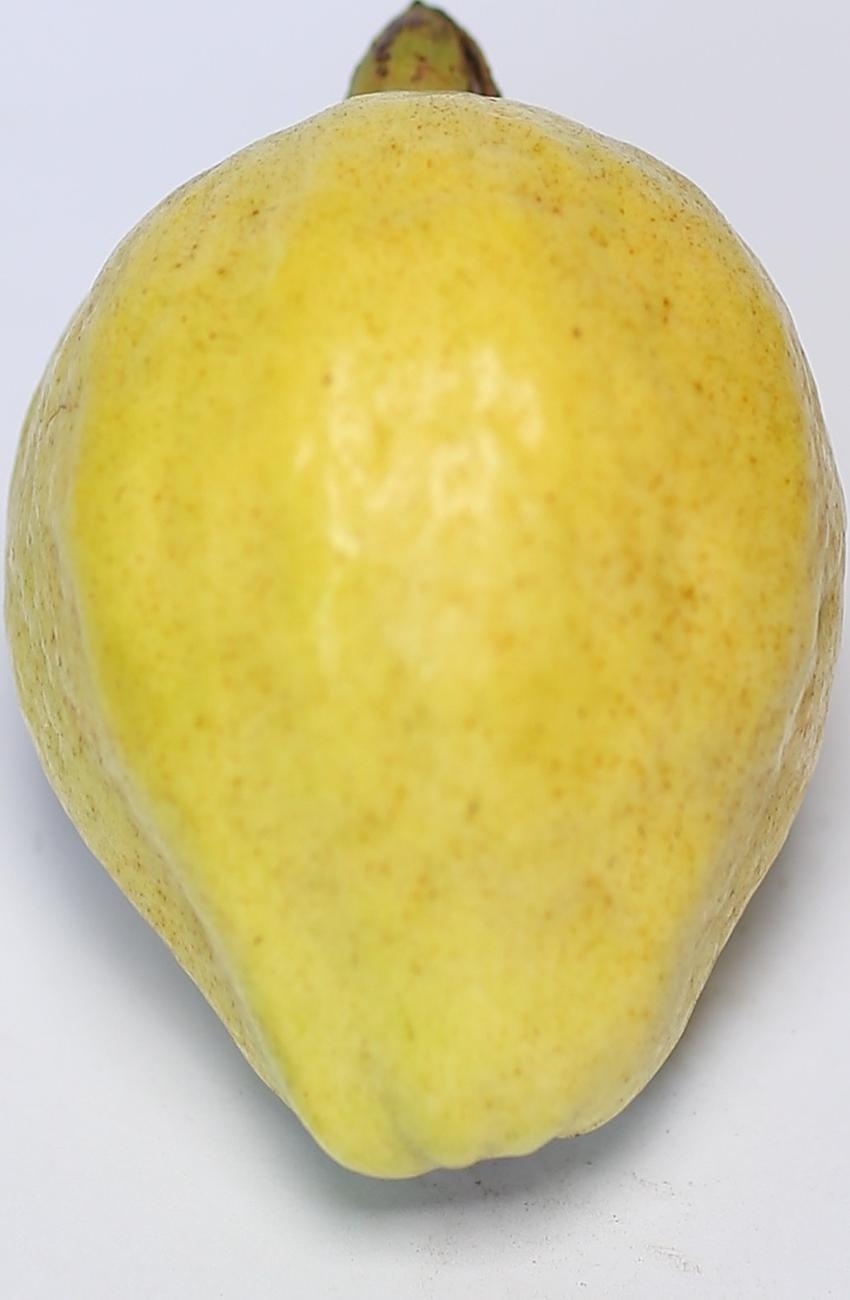
Maturity: ripe
Variety: thadhrami